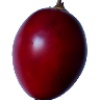
Label: tamarillo